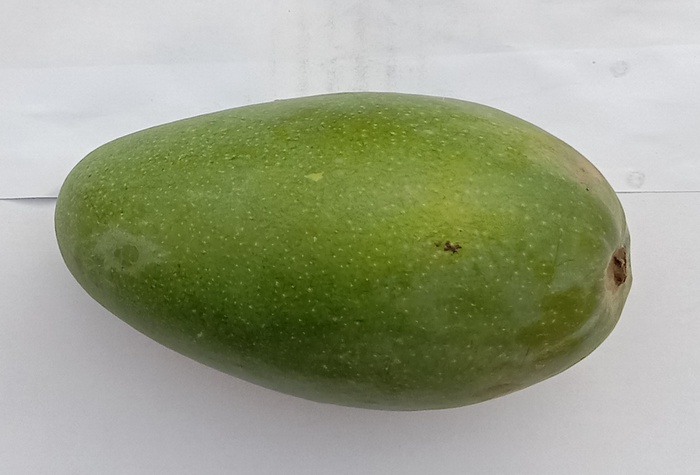
Mango variety: Dosehri